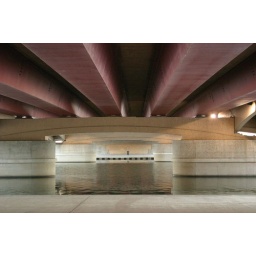
river bridge in wichita